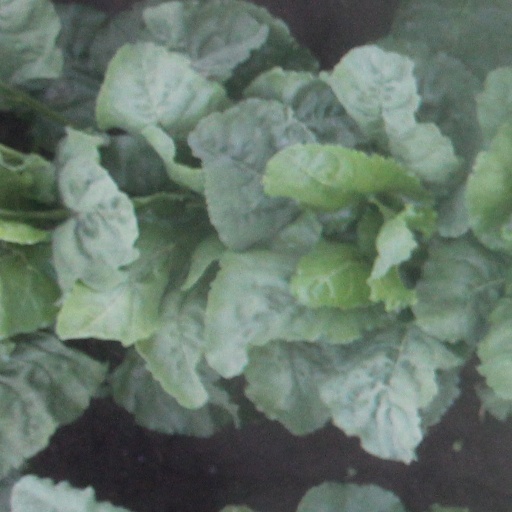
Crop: sugar beet